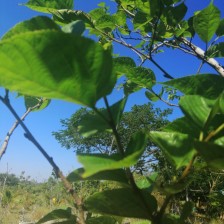
Variety: TaiwanStraberry